Joseph Whidbey

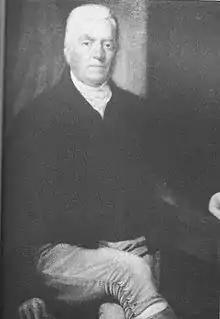
A Portrait of Joseph Whidbey

Joseph Whidbey FRS (1757 – 9 October 1833) was a member of the Royal Navy who served on the Vancouver Expedition 1791–95, and later achieved renown as a naval engineer. He is notable for having been the first European to discover and chart Admiralty Island in the Alexander Archipelago in Alaska in 1794.